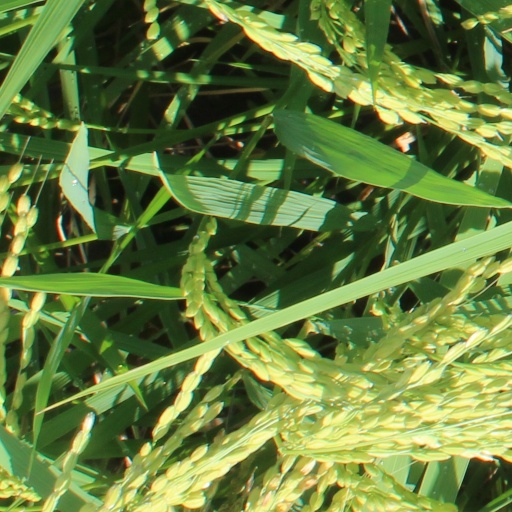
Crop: rice